No Limit (1935 film)

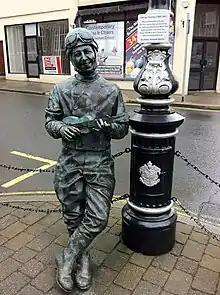
Statue of George Formby in Douglas, Isle of Man

The screenplay was developed by Tom Geraghty and Fred Thompson from a story written by Walter Greenwood, who had enjoyed literary success with "Love on the Dole" published the year before the film's release.